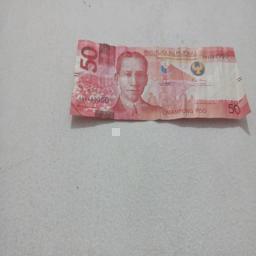
Label: 50_Front